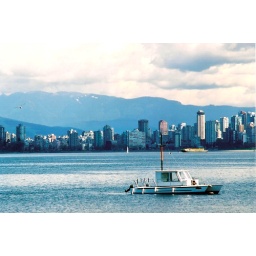
boat in water